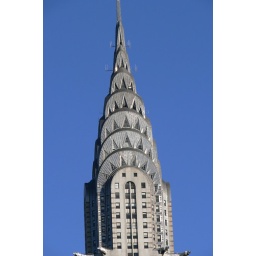
New York City 2009. Chrysler Building in the nice blue sky